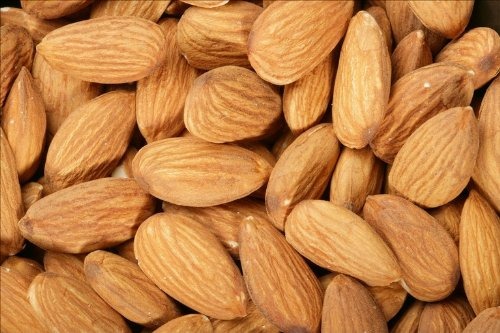
Item Name: Roasted Unsalted Almonds 3 Lb Bag
Value: 3.0
Unit: pound

Price: 36.71